General officers in the United States

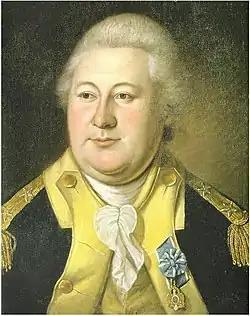
Henry Knox in the uniform of a major general

During the American Revolutionary War, the Continental Congress appointed general officers to lead the Continental Army. They were usually distinguished community leaders and statesmen, and several had served as general officers in the provincial corps. While there were some general officers who were promoted to the grade from lower ranks, most held their ranks by initial appointment and then with such appointment at the pleasure of the Congress, to be expired or revoked at the end of a particular campaign.